Jean Le Pautre

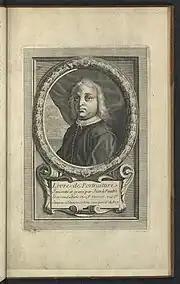
Portrait of Jean Le Pautre included in "Livre de portraiture, inventé et gravé". From the Rosenwald Collection, Library of Congress.

Jean Le Pautre or Lepautre (baptised 28 June 1618; died 2 February 1682) was a French designer and engraver, the elder brother of the architect Antoine Le Pautre, the father of the engravers Pierre Le Pautre and Jacques Le Pautre, and the uncle of the sculptor Pierre Lepautre. Jean Le Pautre was an apprentice to a carpenter and builder. In addition to learning mechanical and constructive work, he developed considerable skill with the pencil.